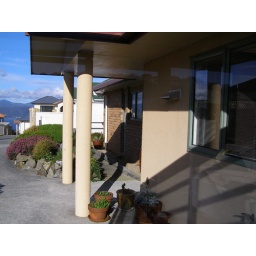
front door of our house in Wellington